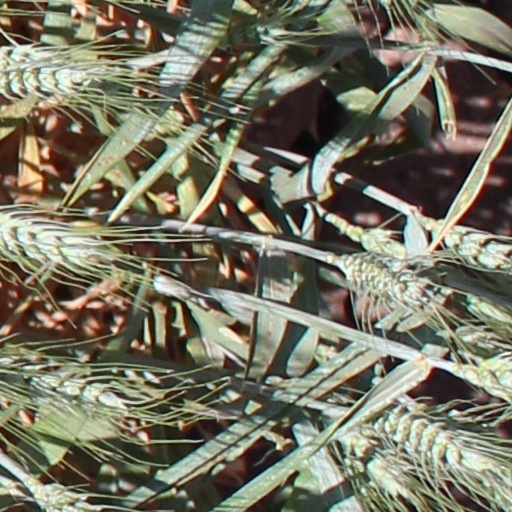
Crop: wheat